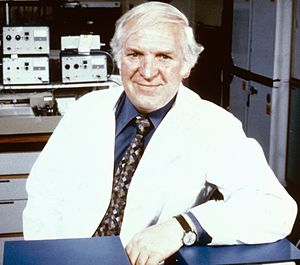
James W. Black
Sir James Whyte Black var en skotsk farmakolog. Han modtog i 1988 Nobelprisen i medicin for sin forskning, der førte til udviklingen af Propranolol og Cimetidine.